Tourism in Lumbini Province

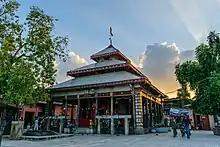
Bageshwori Temple

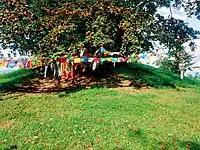
sacred Bodhi tree at Ramagrama stupa, Nepal

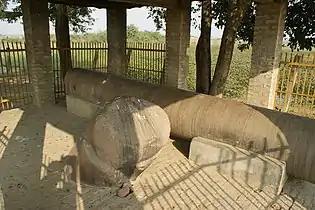
The Nigali Sagar pillar, one of the pillars of Ashoka

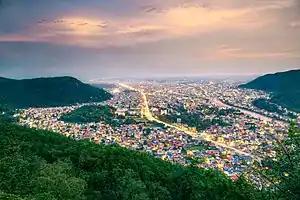
Butwal skyline

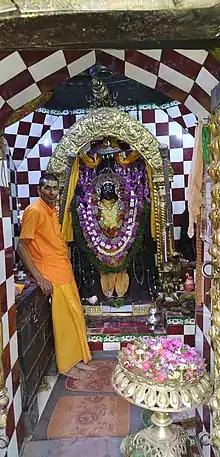
Rishikesh Complex of Ruru Kshetra

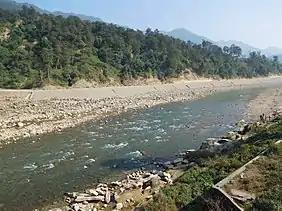
Paleolithic artifacts (1.8 million to 100,000 years ago) site of Babai River in Dang Valley

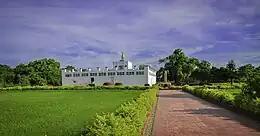
Mayadevi Temple marking the Buddha's birthplace

Lumbini, considered one of the holiest place in Buddhism associated with the Buddha's birth, is a World Heritage Site and the most visited place in Nepal with 1.5 million tourist arriving annually. Lumbini has a number of older temples, including the Mayadevi Temple - a site traditionally considered to be the birthplace of the Buddha, and various new temples funded by Buddhist organizations from various countries that have been completed or are still under construction.